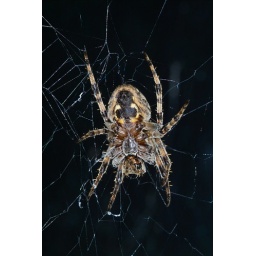
numerous spiders make good livings on the many glass panels of the plant biotech building's facade in the northeastern corner.